Columbus metropolitan area, Ohio

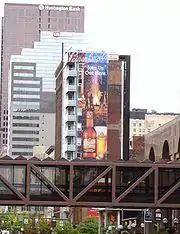
Columbus has numerous pedestrian skywalks linking together downtown buildings

, American Signature, Rooms Today and Value City. The department store holding company Federated Department Stores was once based in Columbus, and included the Lazarus department store chain, before being re-branded under the Macy's brand name in 2005.